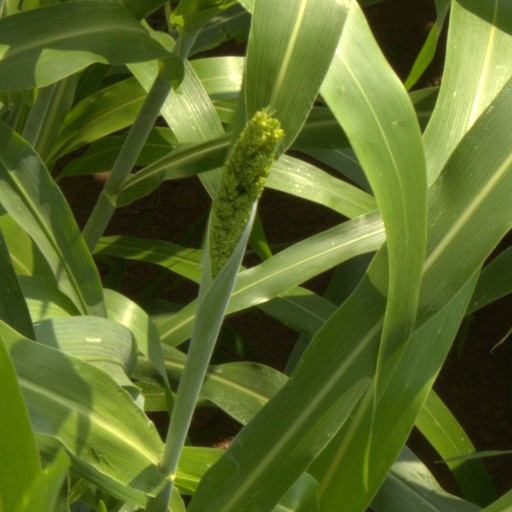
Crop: sorghum